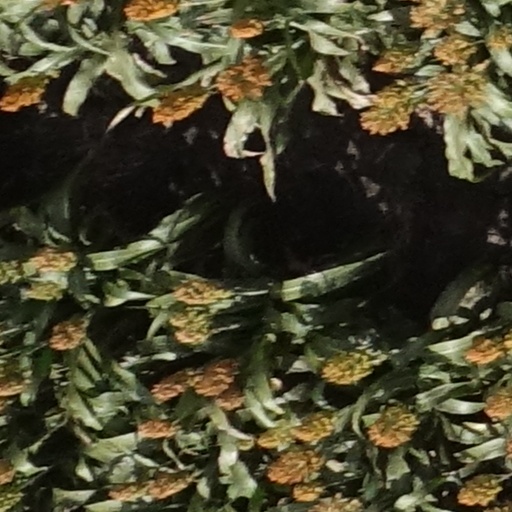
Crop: sorghum